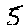
Label: 5